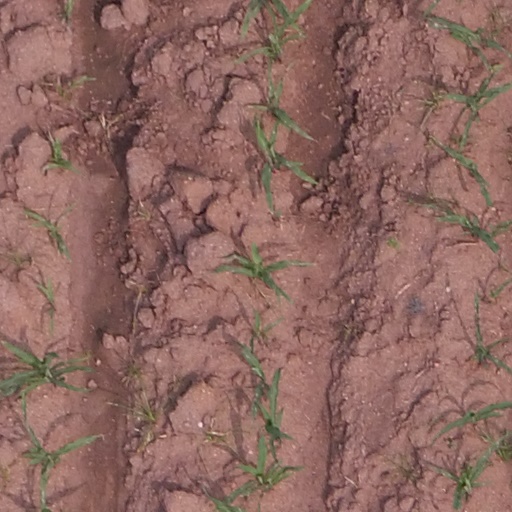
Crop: maize; corn